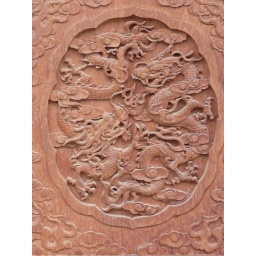
This carving was in a wall or a door - beautiful example of the incredible detail we saw everywhere we went.